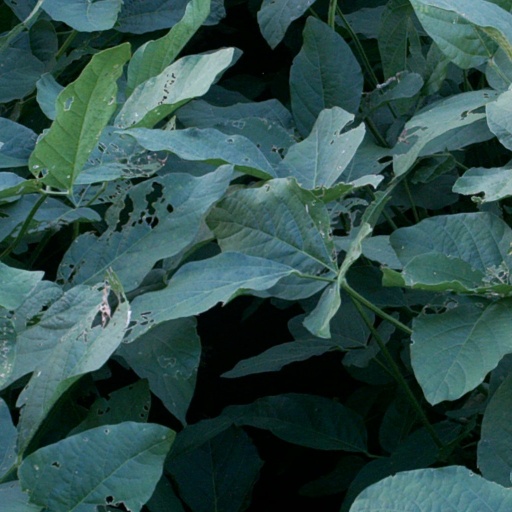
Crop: soybean